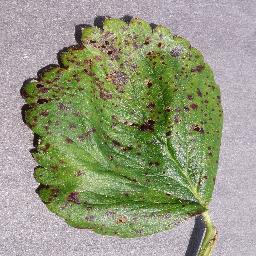
Label: Strawberry___Leaf_scorch